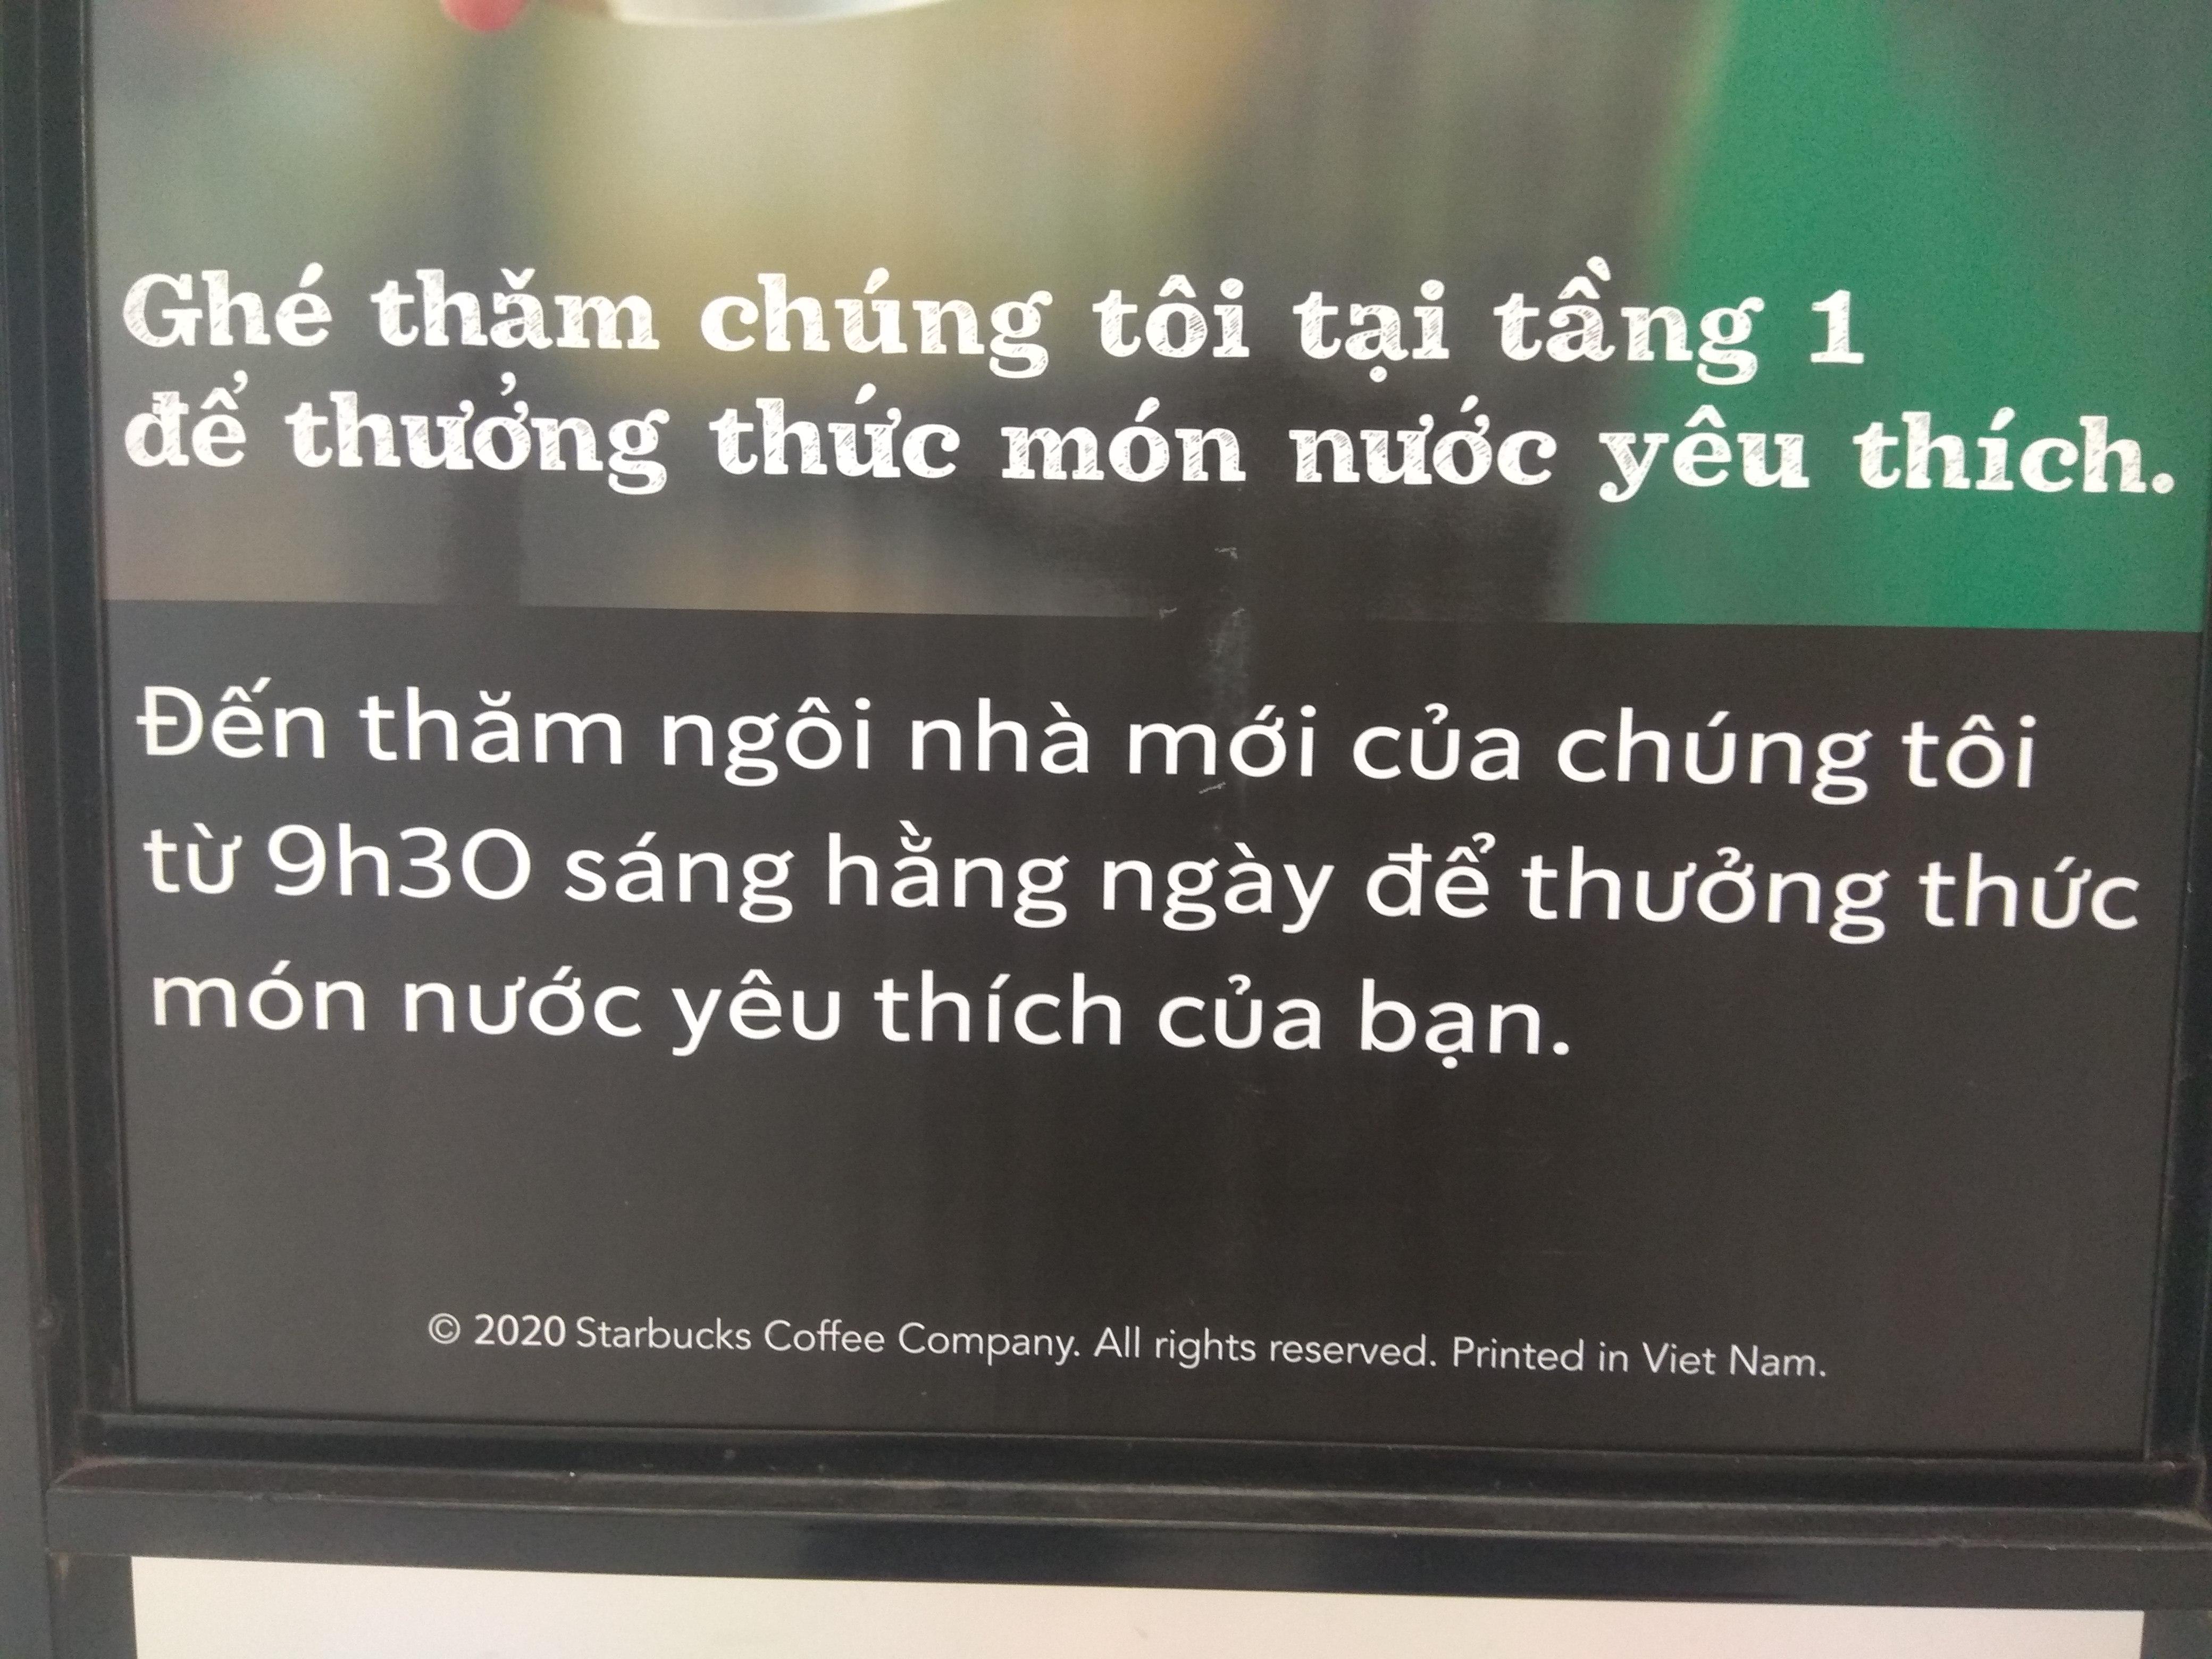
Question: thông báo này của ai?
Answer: của một của hàng của starbucks coffee company